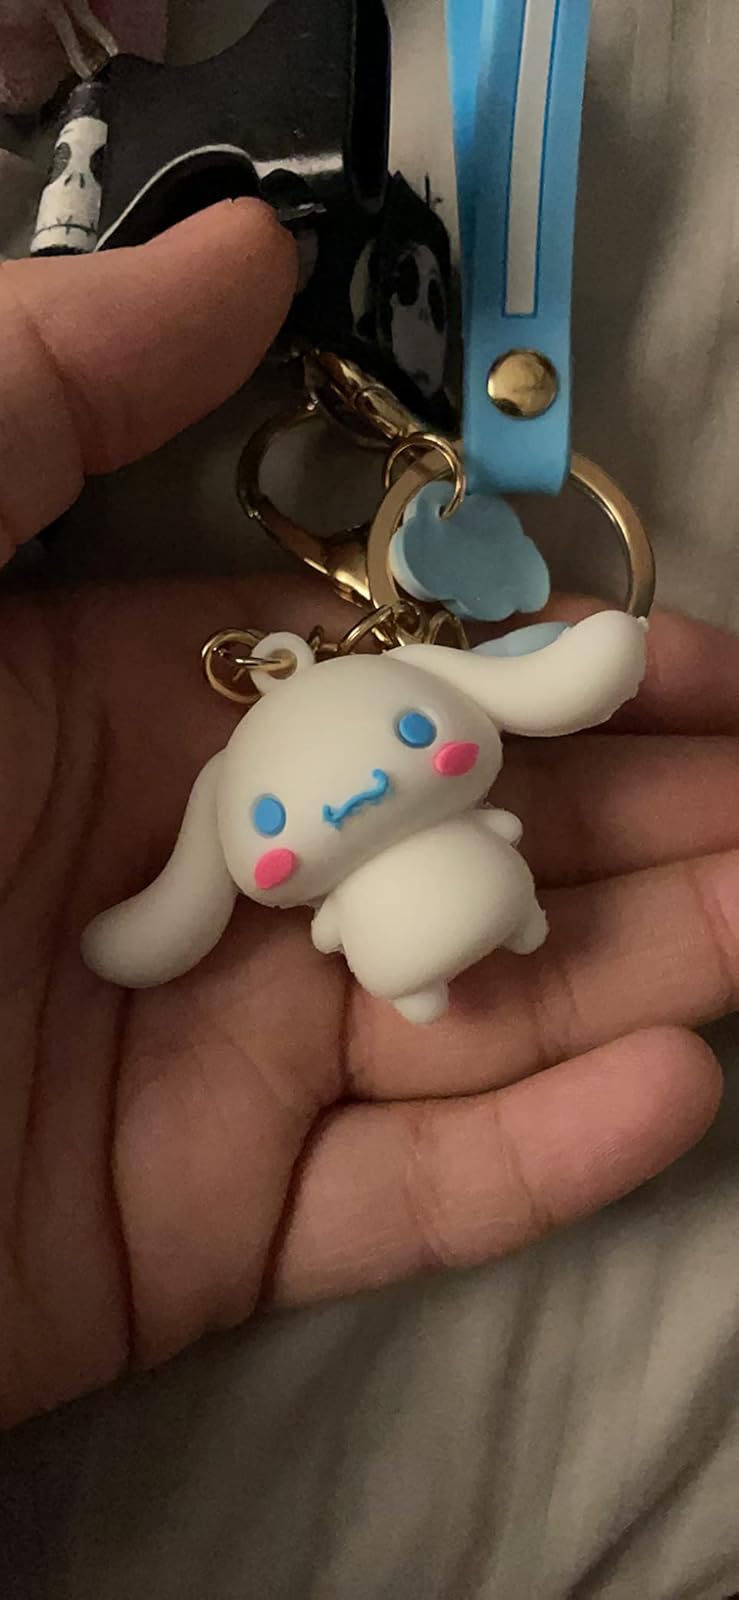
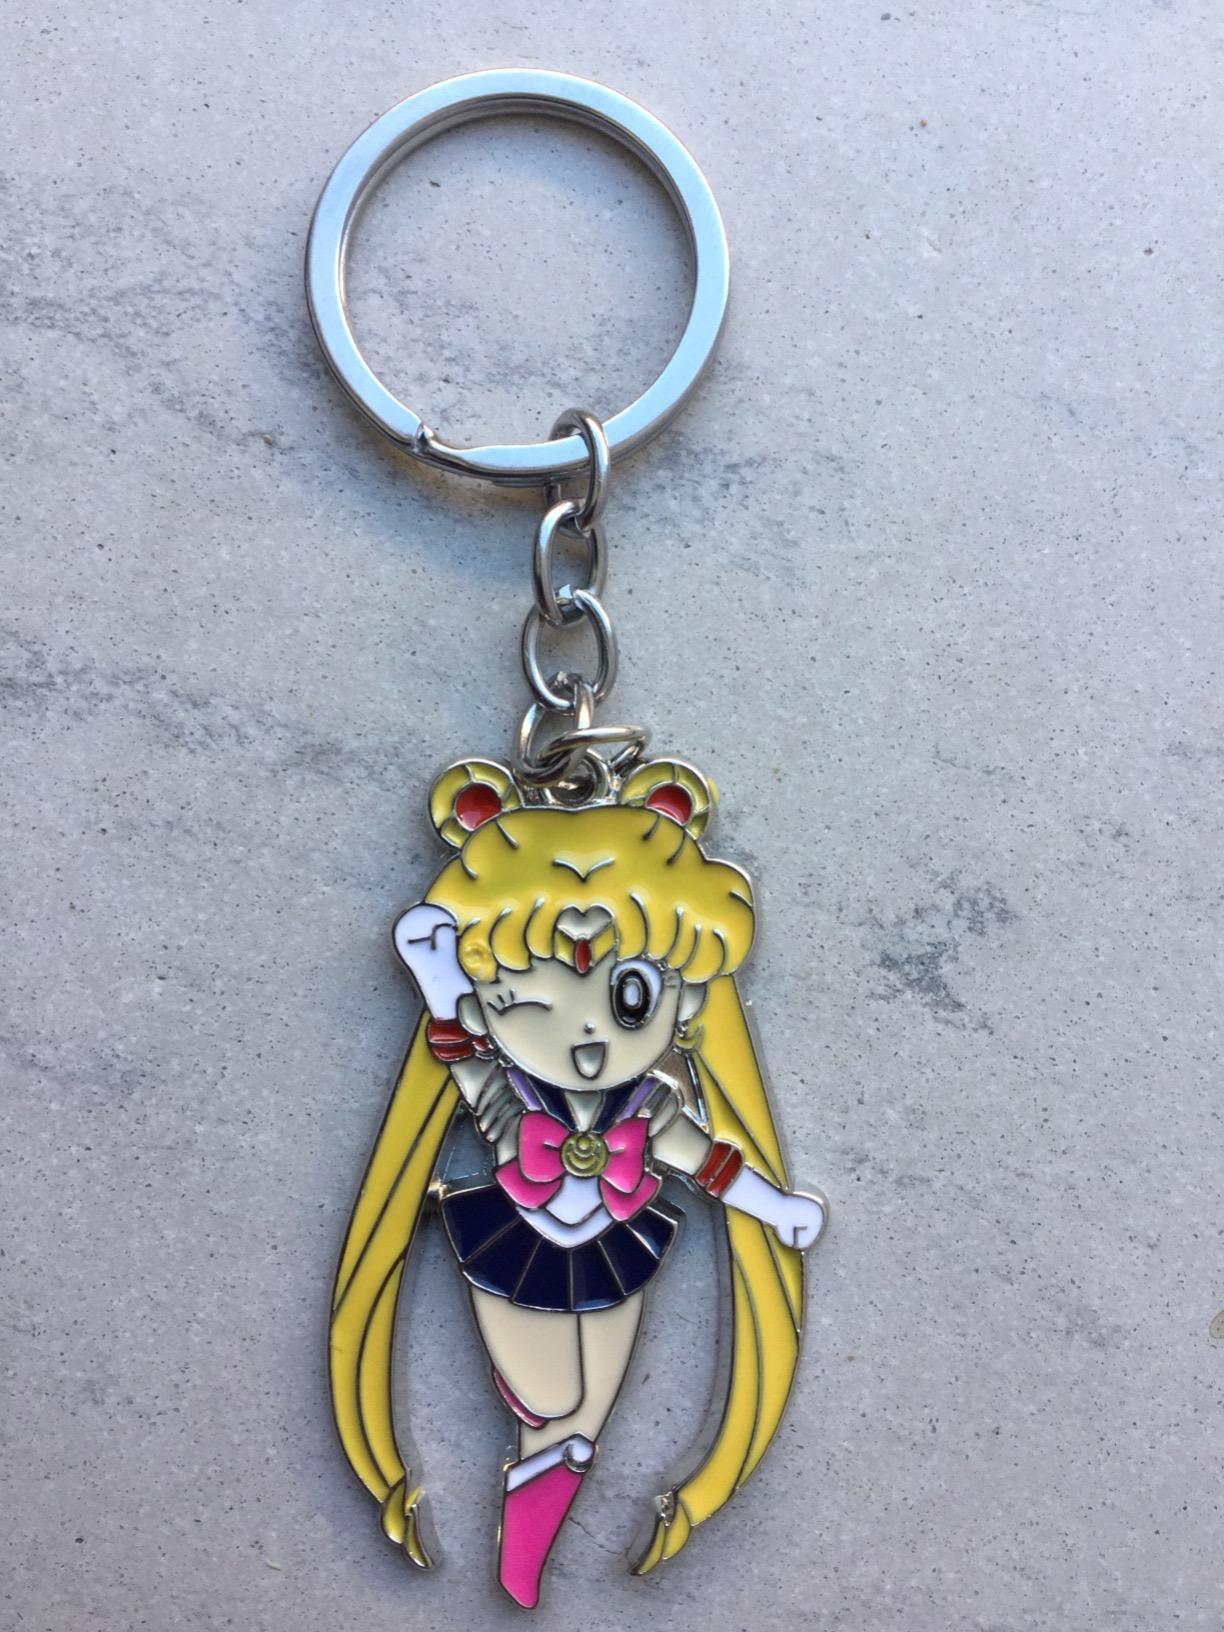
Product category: accessories_keychain
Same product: no